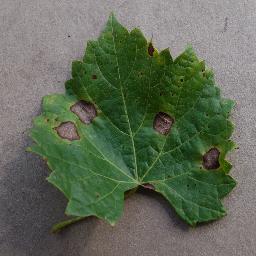
Label: Grape___Black_rot